Pacific Mall

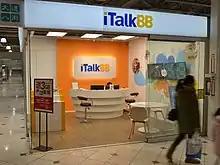
A store at Pacific Mall. The glass exterior walls and small interior square footage are defining features of the mall's condo-style units.

Pacific Mall is the largest indoor Asian shopping mall in North America and has been reported as the largest Asian shopping mall in the Western world. The mall is surrounded by an existing shopping plaza, including remnants of the former Market Village, which collectively encompass over 500 stores and 1,500 indoor and outdoor parking spaces. Stores range in size from and sell a wide variety of goods, including traditional Chinese clothing, contemporary fashion, jewelry, herbal medicine, tea, electronics, mobile phones, ornaments, food, and printed material such as Chinese books, magazines and newspapers. A "diminishing number" of stores sell both legitimate and pirated CDs and DVDs; the decline in the sale of these goods can be attributed to regular police raids and the growing ubiquity of this material online.